EST and The Forum in popular culture

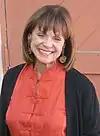
est advocate Valerie Harper contacted Bert Convy on behalf of Werner Erhard during the filming of "Semi-Tough".

Werner Erhard and his "est Training" programs and later "The Forum" have been parodied in films, both directly and through more subtle references. Still in other films that did not directly intend to parody the subject matter, other reviewers have found elements of the est movement as applied to the genre of fictional self-help films. The 1977 movie "Semi-Tough", starring Burt Reynolds, parodied the est training. Bert Convy played "Friedrich Bismark," a caricature of Werner Erhard. Bismark's organization and its training went by the name "B.E.A.T.", which stands for: "Bismark Earthwalk Action Training." In real life, Erhard had a Mercedes Benz with a license plate that said "SO WUT", in the film, Bismark rode in a limousine that said: "BEAT IT". A form of Rolfing was also parodied in the film, and Lotte Lenya's character "Clara Pelf", called PELFING", was described as: "a Rolf like masseuse." The press caught on to this satire of Erhard in the film, and gave these sections of the film positive reviews. "The Wall Street Journal" did not give an overall positive review, but did appreciate the portions where Werner Erhard was parodied: "The movie isn't much - an erratic ramble - But it has some pleasant moments, and a delicious send-up of The self-improvement guru Werner Erhard." "The Charlotte Observer" praised Bert Convy's portrayal of the self-help guru Frederick Bismark, writing: "Bert Convy is a hilariously smug consciousness-raiser with a more than passing resemblance to est's Werner Erhard." After the film's release, Bert Convy appeared on "The Tonight Show" and discussed his experiences when he attended an "est" training seminar in preparation for his role as Frederick Bismark. During actual filming on "Semi-Tough", Convy received a late-night phone call from actress Valerie Harper, known in Hollywood as a devoted student of Werner Erhard. She related to Convy that Erhard was "pleased" with the role, and she wished him success in the film. However, Convy suspected that her real reason for calling was to subtly pressure him to go easy on his parody of Erhard in the film. However, several EST graduates shunned the film for making fun of the training, its methods, its philosophy, as well as Werner Erhard, himself.